Miá Mello

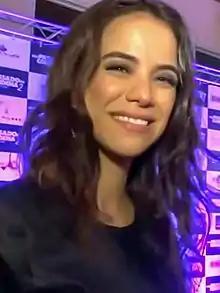
Mello in 2015

Miá Mello, artistic name of Marília Penariol Melo (born February 26, 1981), is a Brazilian actress and comedian.